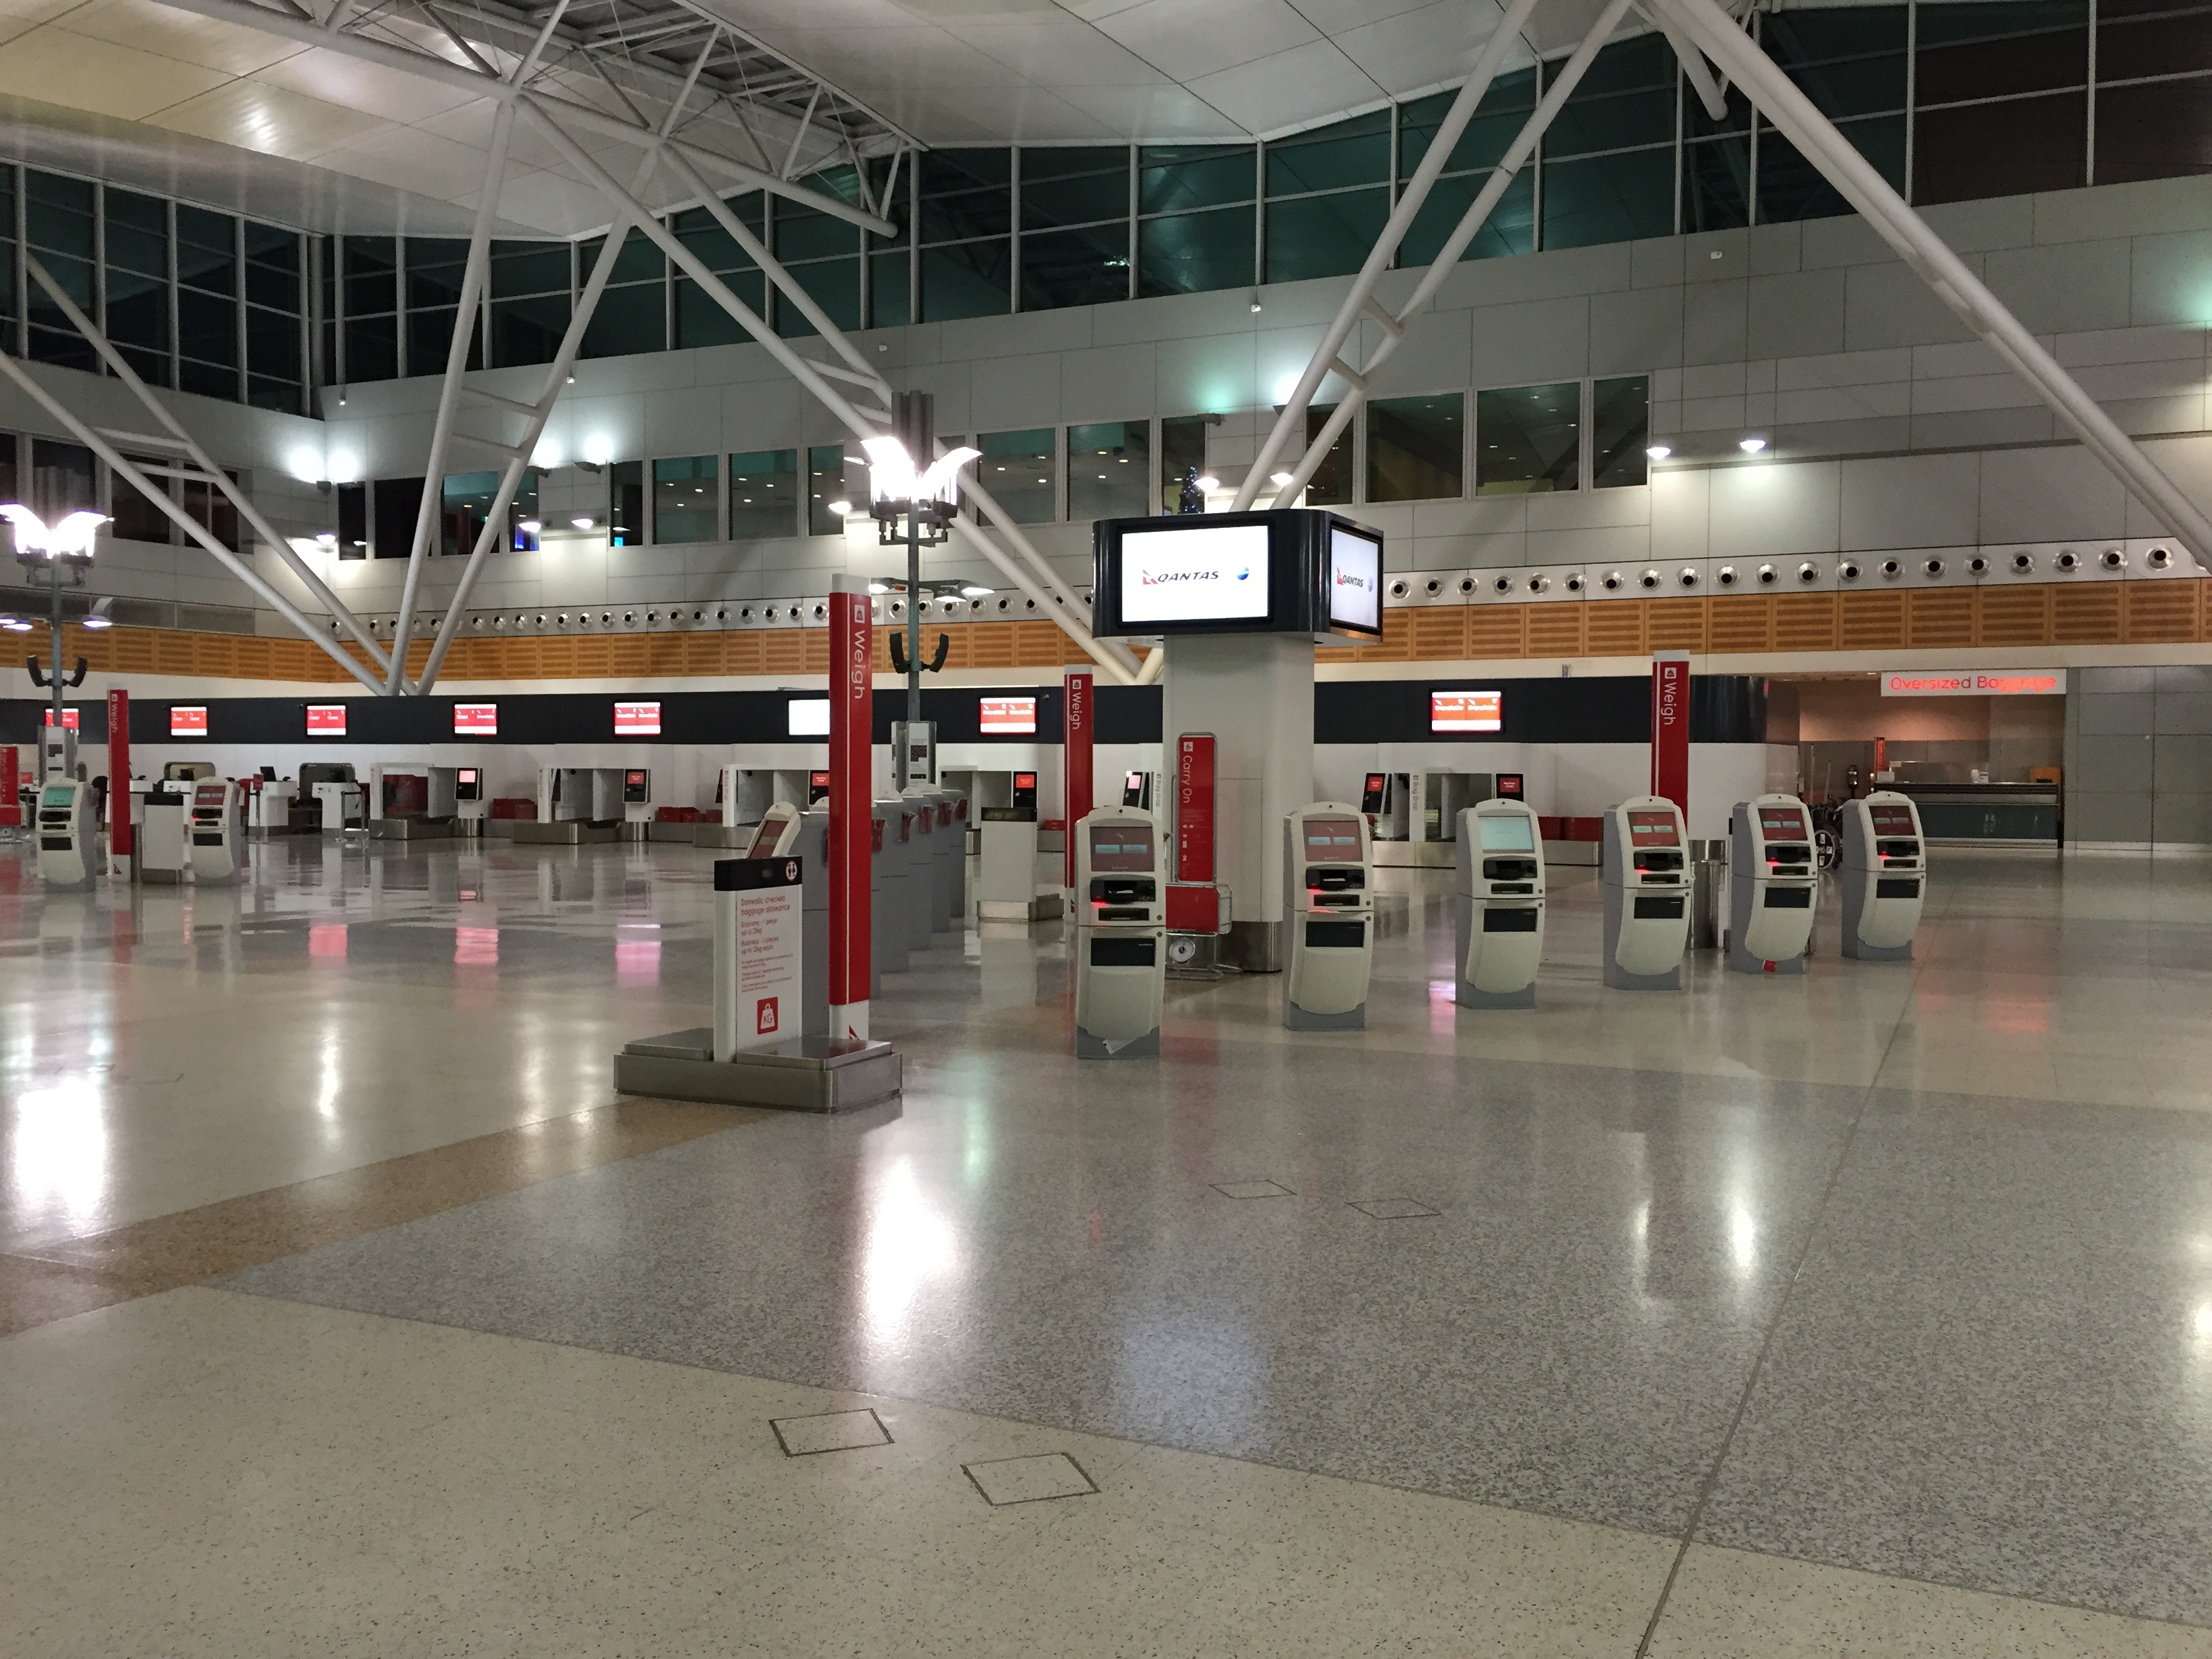
floor, building, parking, airport, vacation, travel, subway, airline, flight, gate, parking lot, luggage, public transport, airport terminal, metro station, international, arena, departure, arrival, terminal, infrastructure, ice rink, sport venue